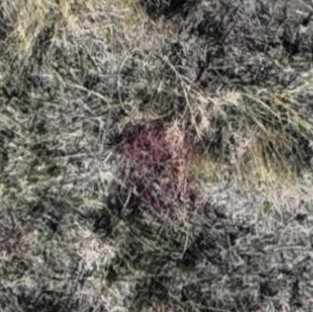
Month: october
Dye color: red
Dye concentration: low